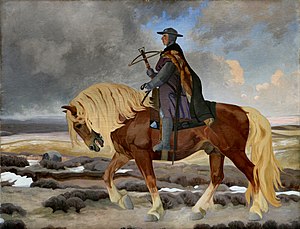
Agnes Slott-Møller / Produktion / Værker
Niels Ebbesen, 1893-1894, Randers Kunstmuseum.
Agnes Slott-Møller, født Rambusch var en dansk kunstmaler og billedhugger, som var påvirket af italiensk kunst før renæssancen, prærafaelitterne og den engelske Arts and Crafts-bevægelse i sin billedbehandling og stil. Motivkredsen fandt hun i danske folkeviser, dansk middelalderhistorie og nyere historie. Hun var aktiv i kvindepolitiske, nationale og kunstneriske organisationer. Med sin mand, maleren Harald Slott-Møller, fik hun to børn, hvoraf det ene døde i sit første leveår.